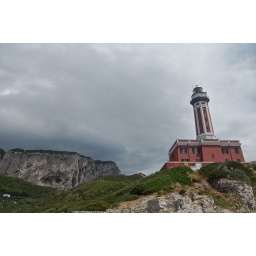
Stormy cloud over lighthouse in Anicapri.